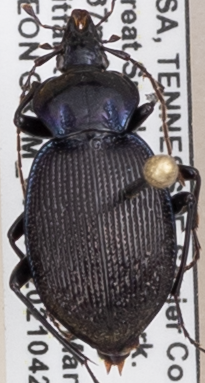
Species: Sphaeroderus stenostomus lecontei
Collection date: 2021-04-27
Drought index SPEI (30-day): -0.188
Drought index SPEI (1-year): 0.47
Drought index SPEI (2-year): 2.09